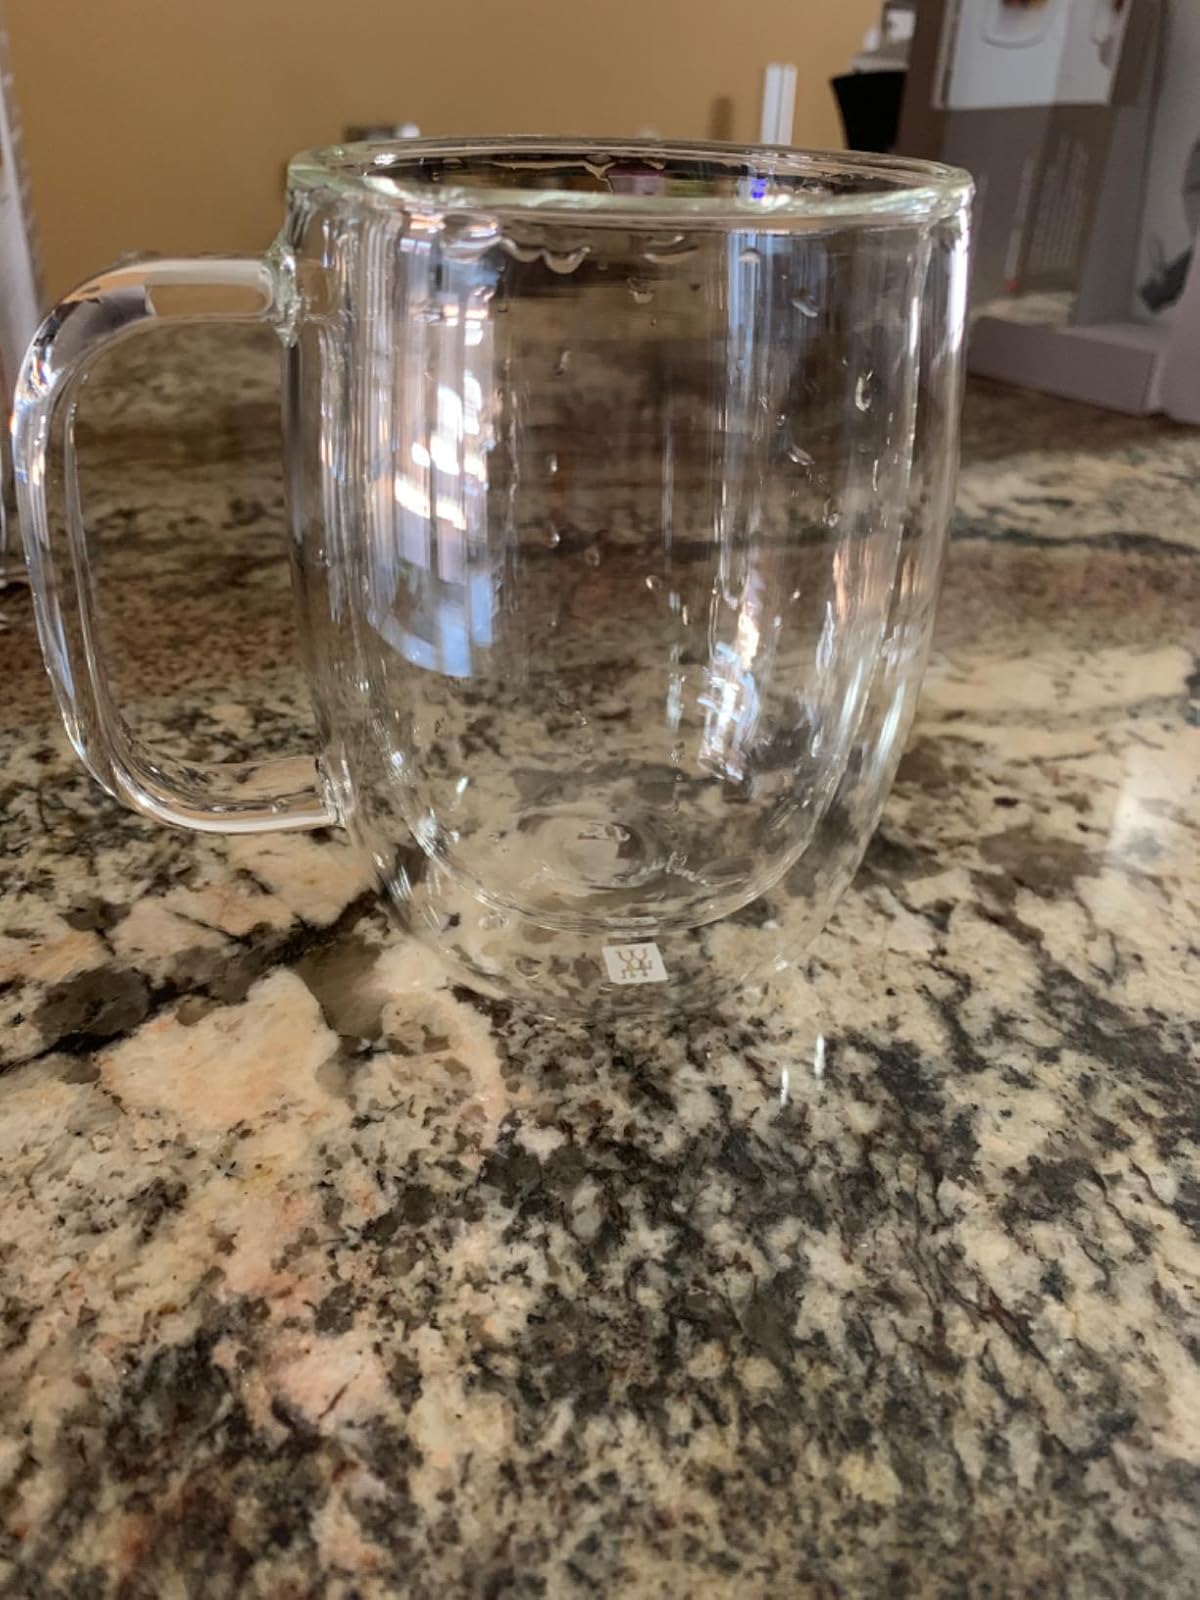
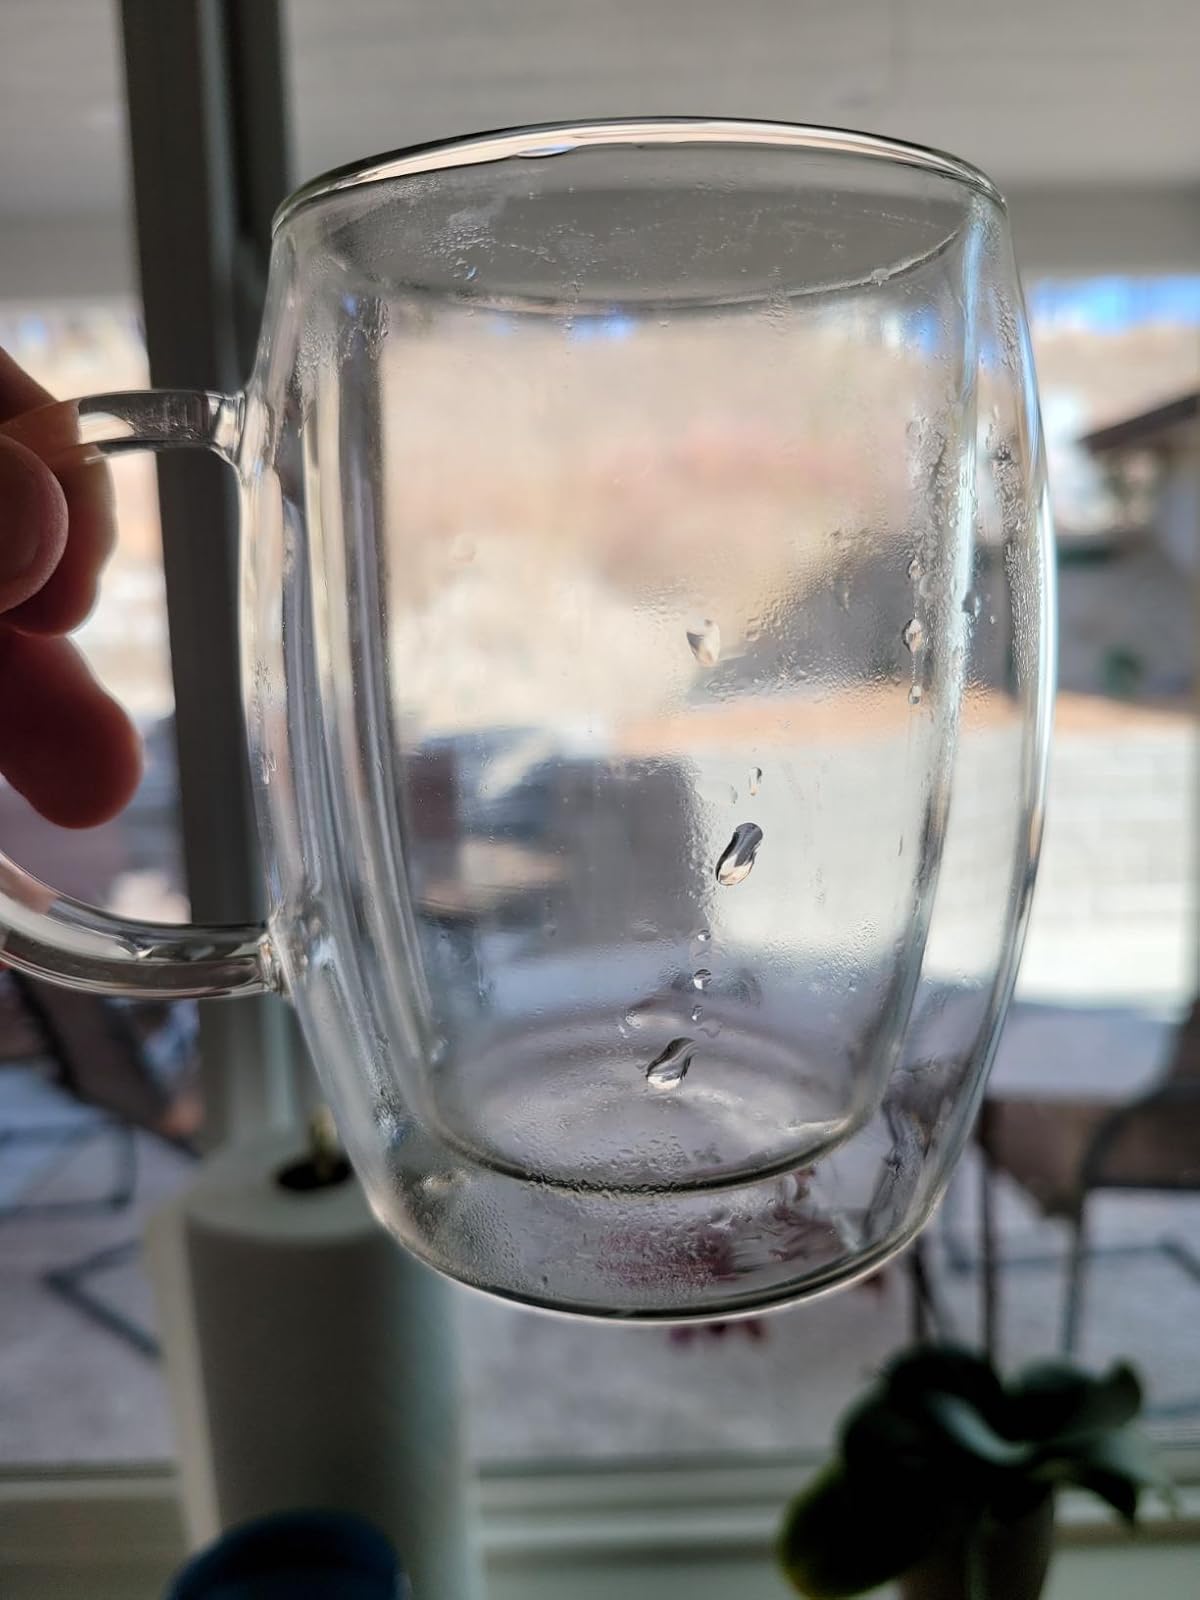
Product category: items_mug
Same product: no